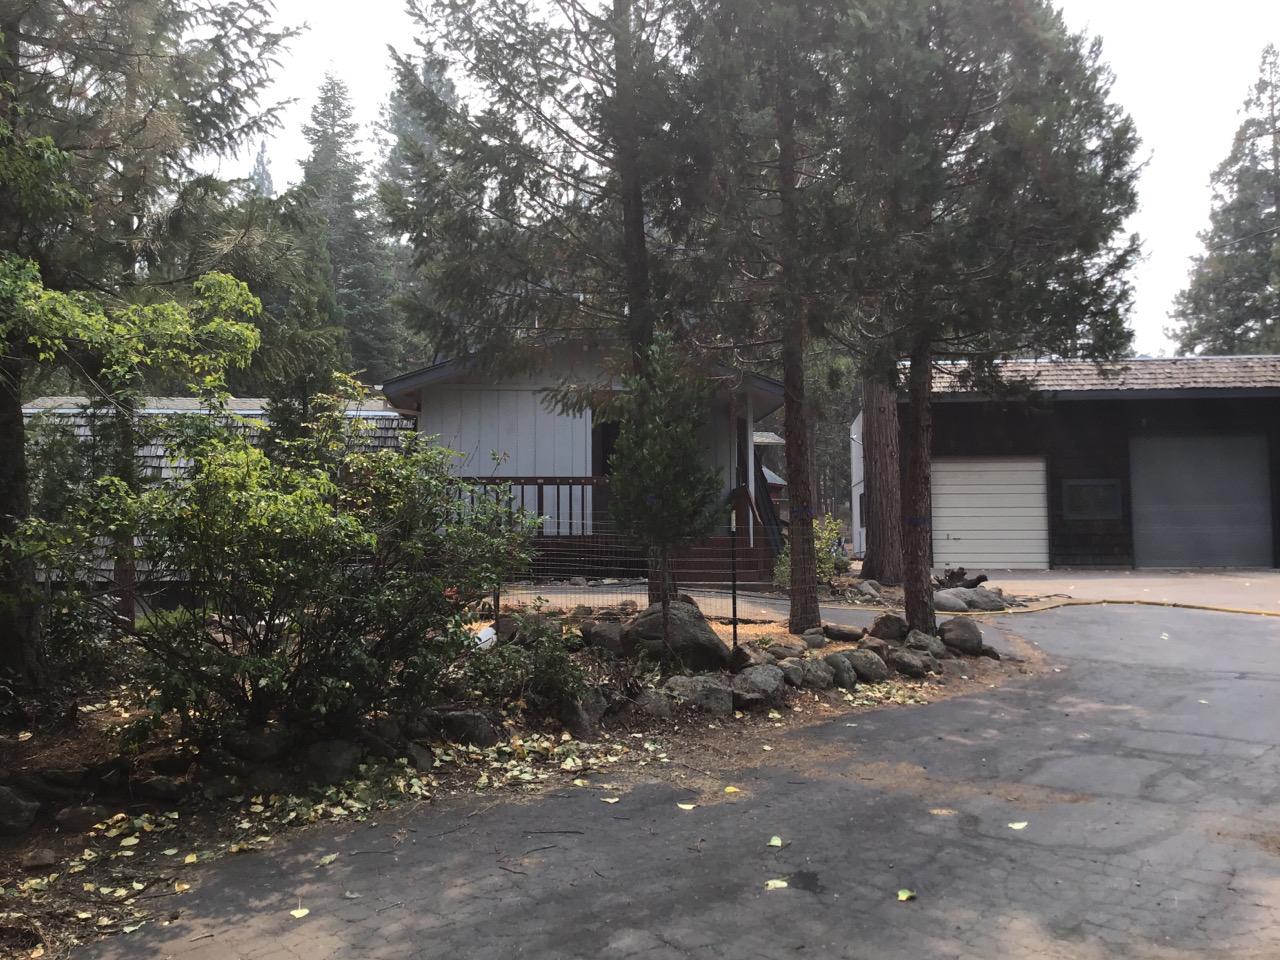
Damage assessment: no_damage